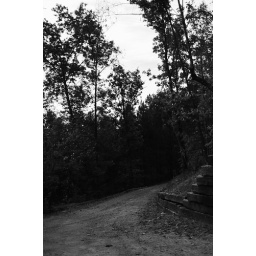
dirty road in Georgia